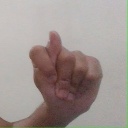
अक्षर: ट